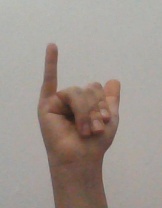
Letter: ya